Fictitious force

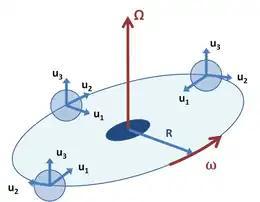
Figure 4: An orbiting coordinate system "B" similar to Figure 3, but in which unit vectors u, j = 1, 2, 3 rotate to face the rotational axis, while the origin of the coordinate system "B" moves at constant angular rate ω about the fixed axis Ω.

As a combination example, Figure 4 shows a coordinate system "B" that orbits inertial frame "A" as in Figure 3, but the coordinate axes in frame "B" turn so unit vector u always points toward the centre of rotation. This example might apply to a test tube in a centrifuge, where vector u points along the axis of the tube toward its opening at its top. It also resembles the Earth–Moon system, where the Moon always presents the same face to the Earth. In this example, unit vector u retains a fixed orientation, while vectors u, u rotate at the same rate as the origin of coordinates. That is,